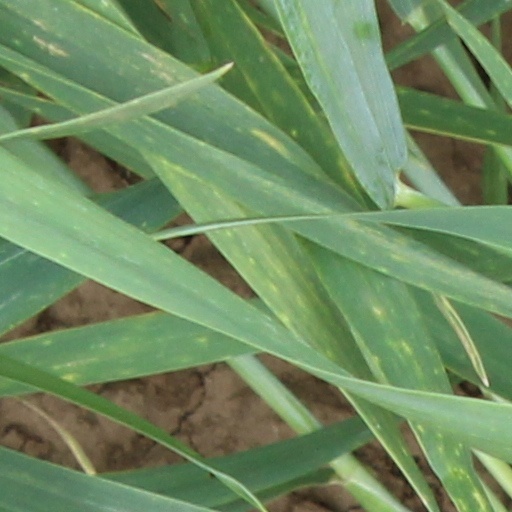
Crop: wheat